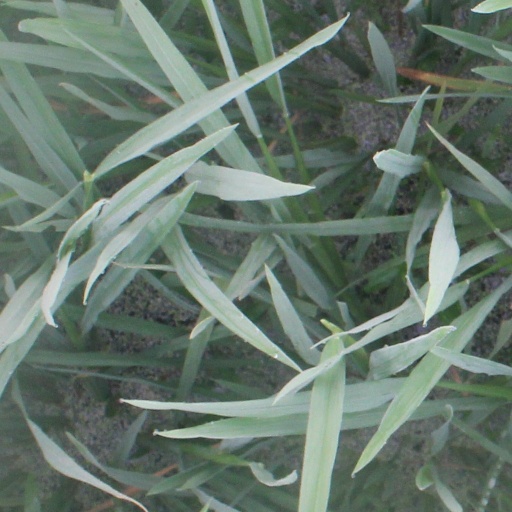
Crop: rice